Lamorak

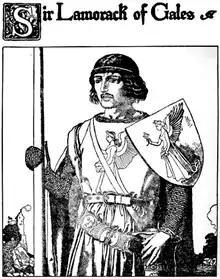
"Sir Lamorack of Gales", Howard Pyle's illustration for "The Story of the Champions of the Round Table"

Lamorak (or "Lamorake", "Lamorac[k]", "Lamerak", "Lamero[c]ke", "[L]Amaratto", "Amorotto", and other spellings) de Galis (of Wales) is a Knight of the Round Table in the Arthurian legend. Originally known as Lamorat le Gallois ("Lamourat") in French, he was introduced in the Prose "Tristan" as a son of King Pellinore. Another Lamorat (de Listenois) appears in only one romance as his father's brother.